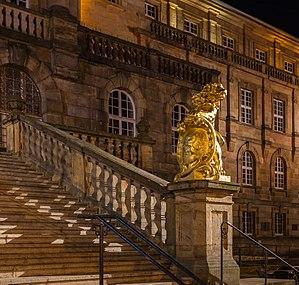
Cassel est une ville universitaire allemande de 205 076 habitants en décembre 2018, située dans le Land de Hesse au bord de la rivière Fulda.